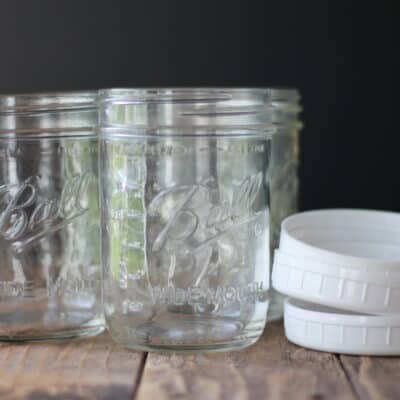
Waste category: glass